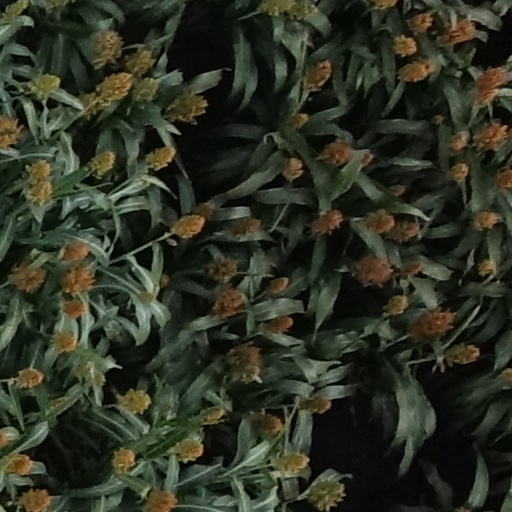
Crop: sorghum